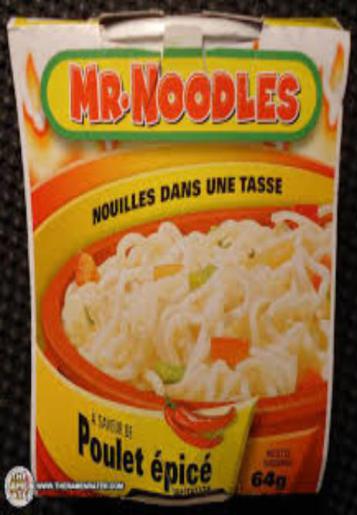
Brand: mr. noodles
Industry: Food